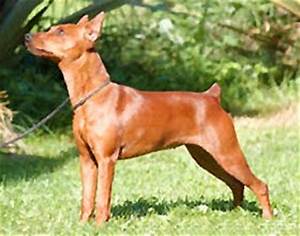
Label: cane